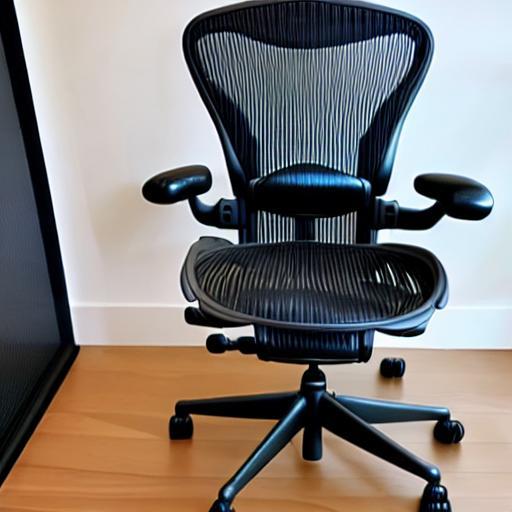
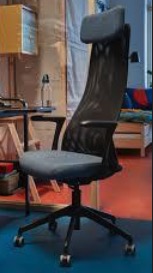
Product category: items_chair
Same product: no